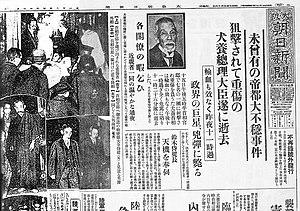
1932 est une année bissextile commençant un vendredi.
L’histoire du Japon commence avec le peuplement d'un groupe d'îles au sud-est de la péninsule coréenne, environ 100 000 ans av. J.-C. Les premières traces d'industrie, des pierres polies, remontent à 32 000 ans. Des poteries, parmi les plus anciennes de l'humanité, sont produites vers 13 000 ans avant notre ère lors de la période Jōmon, et comprennent les premières formes d'œuvres artistiques : les dogū. 400 ans avant notre ère sont introduites des technologies venant de Chine et de Corée comme la riziculture et la fonte du bronze et du fer.
Inukai Tsuyoshi est un homme d'État japonais, dix-huitième premier ministre du Japon du 13 décembre 1931 au 15 mai 1932.
L'incident du 15 mai est un coup d'État qui a échoué le 15 mai 1932 au Japon. Il fut mené par des éléments radicaux de la Marine impériale japonaise, appuyés par des cadets de l'armée et des civils de la Ligue du sang. Le premier ministre Tsuyoshi Inukai fut assassiné par onze jeunes officiers de marine. Leur procès eut lieu dans un contexte de soutien de la population à leur égard et a donné lieu à des peines légères, encourageantes pour les factions militaires et affaiblissant d'autant l'état de droit, mais également, à long terme, la jeune démocratie japonaise.
Le traité naval de Londres est un traité signé le 22 avril 1930 entre le Royaume-Uni, l'Empire du Japon, la France, le Royaume d'Italie et les États-Unis limitant les navires de guerre de chaque marine. Il fait suite au traité naval de Washington de 1922.